Peter Pan (2003 film)

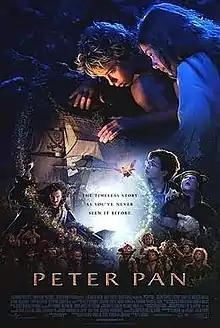
International theatrical release poster

Peter Pan is a 2003 fantasy adventure film directed by P. J. Hogan and written by Hogan and Michael Goldenberg. The screenplay is based on the 1904 play and 1911 novel "Peter Pan, or The Boy Who Wouldn't Grow Up" by J. M. Barrie. Jason Isaacs plays the dual roles of Captain Hook and George Darling, Olivia Williams plays Mary Darling, while Jeremy Sumpter plays Peter Pan, Rachel Hurd-Wood plays Wendy Darling, and Ludivine Sagnier plays Tinker Bell. Lynn Redgrave plays a supporting role as Aunt Millicent, a new character created for the film.